Circus Tavern

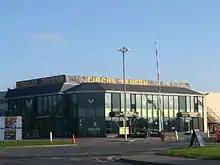
The Circus Tavern

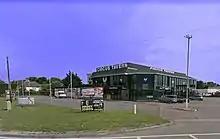
The Circus Tavern in 2018

The Circus Tavern is an entertainment venue in Purfleet, Essex, England, that hosts functions, cabaret acts and is also a nightclub venue. First opened in 1974, it is most famous as having been a long-time venue of the PDC World Darts Championship. Its capacity is 1,100 seated.